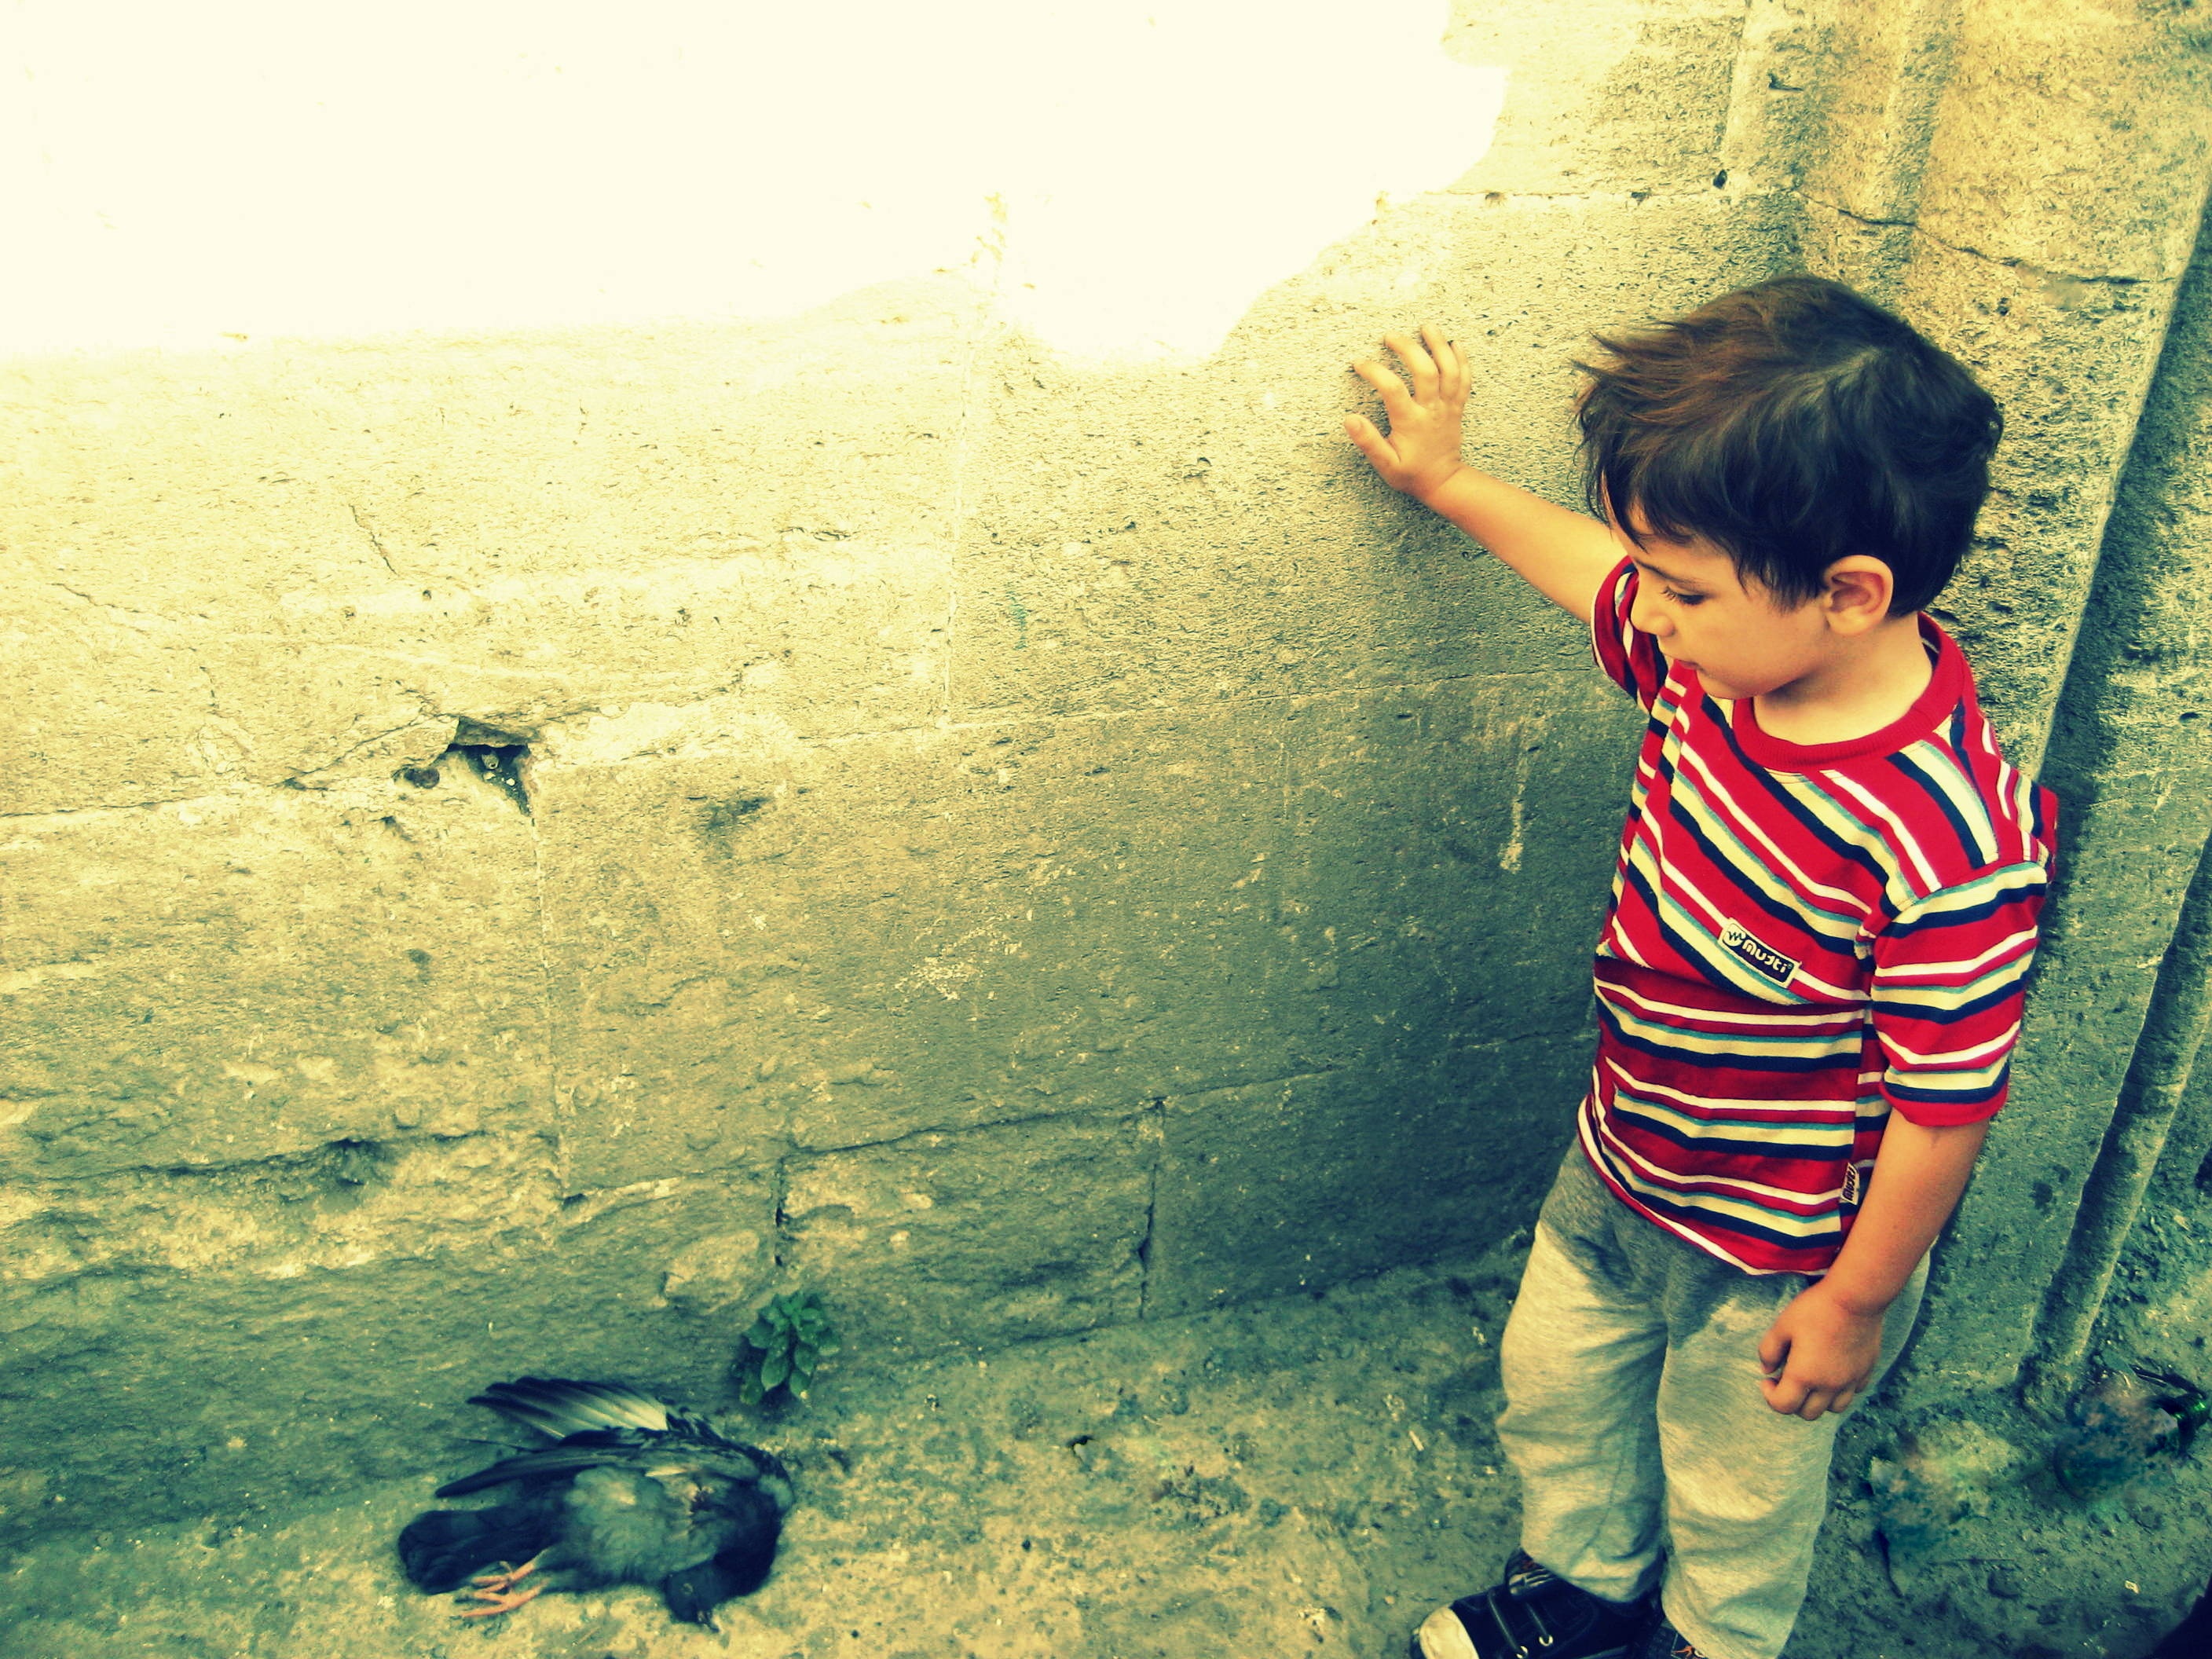
road, sunlight, animal, spring, child, dead, shoes, turkey, photograph, day, image, detail, choudhury